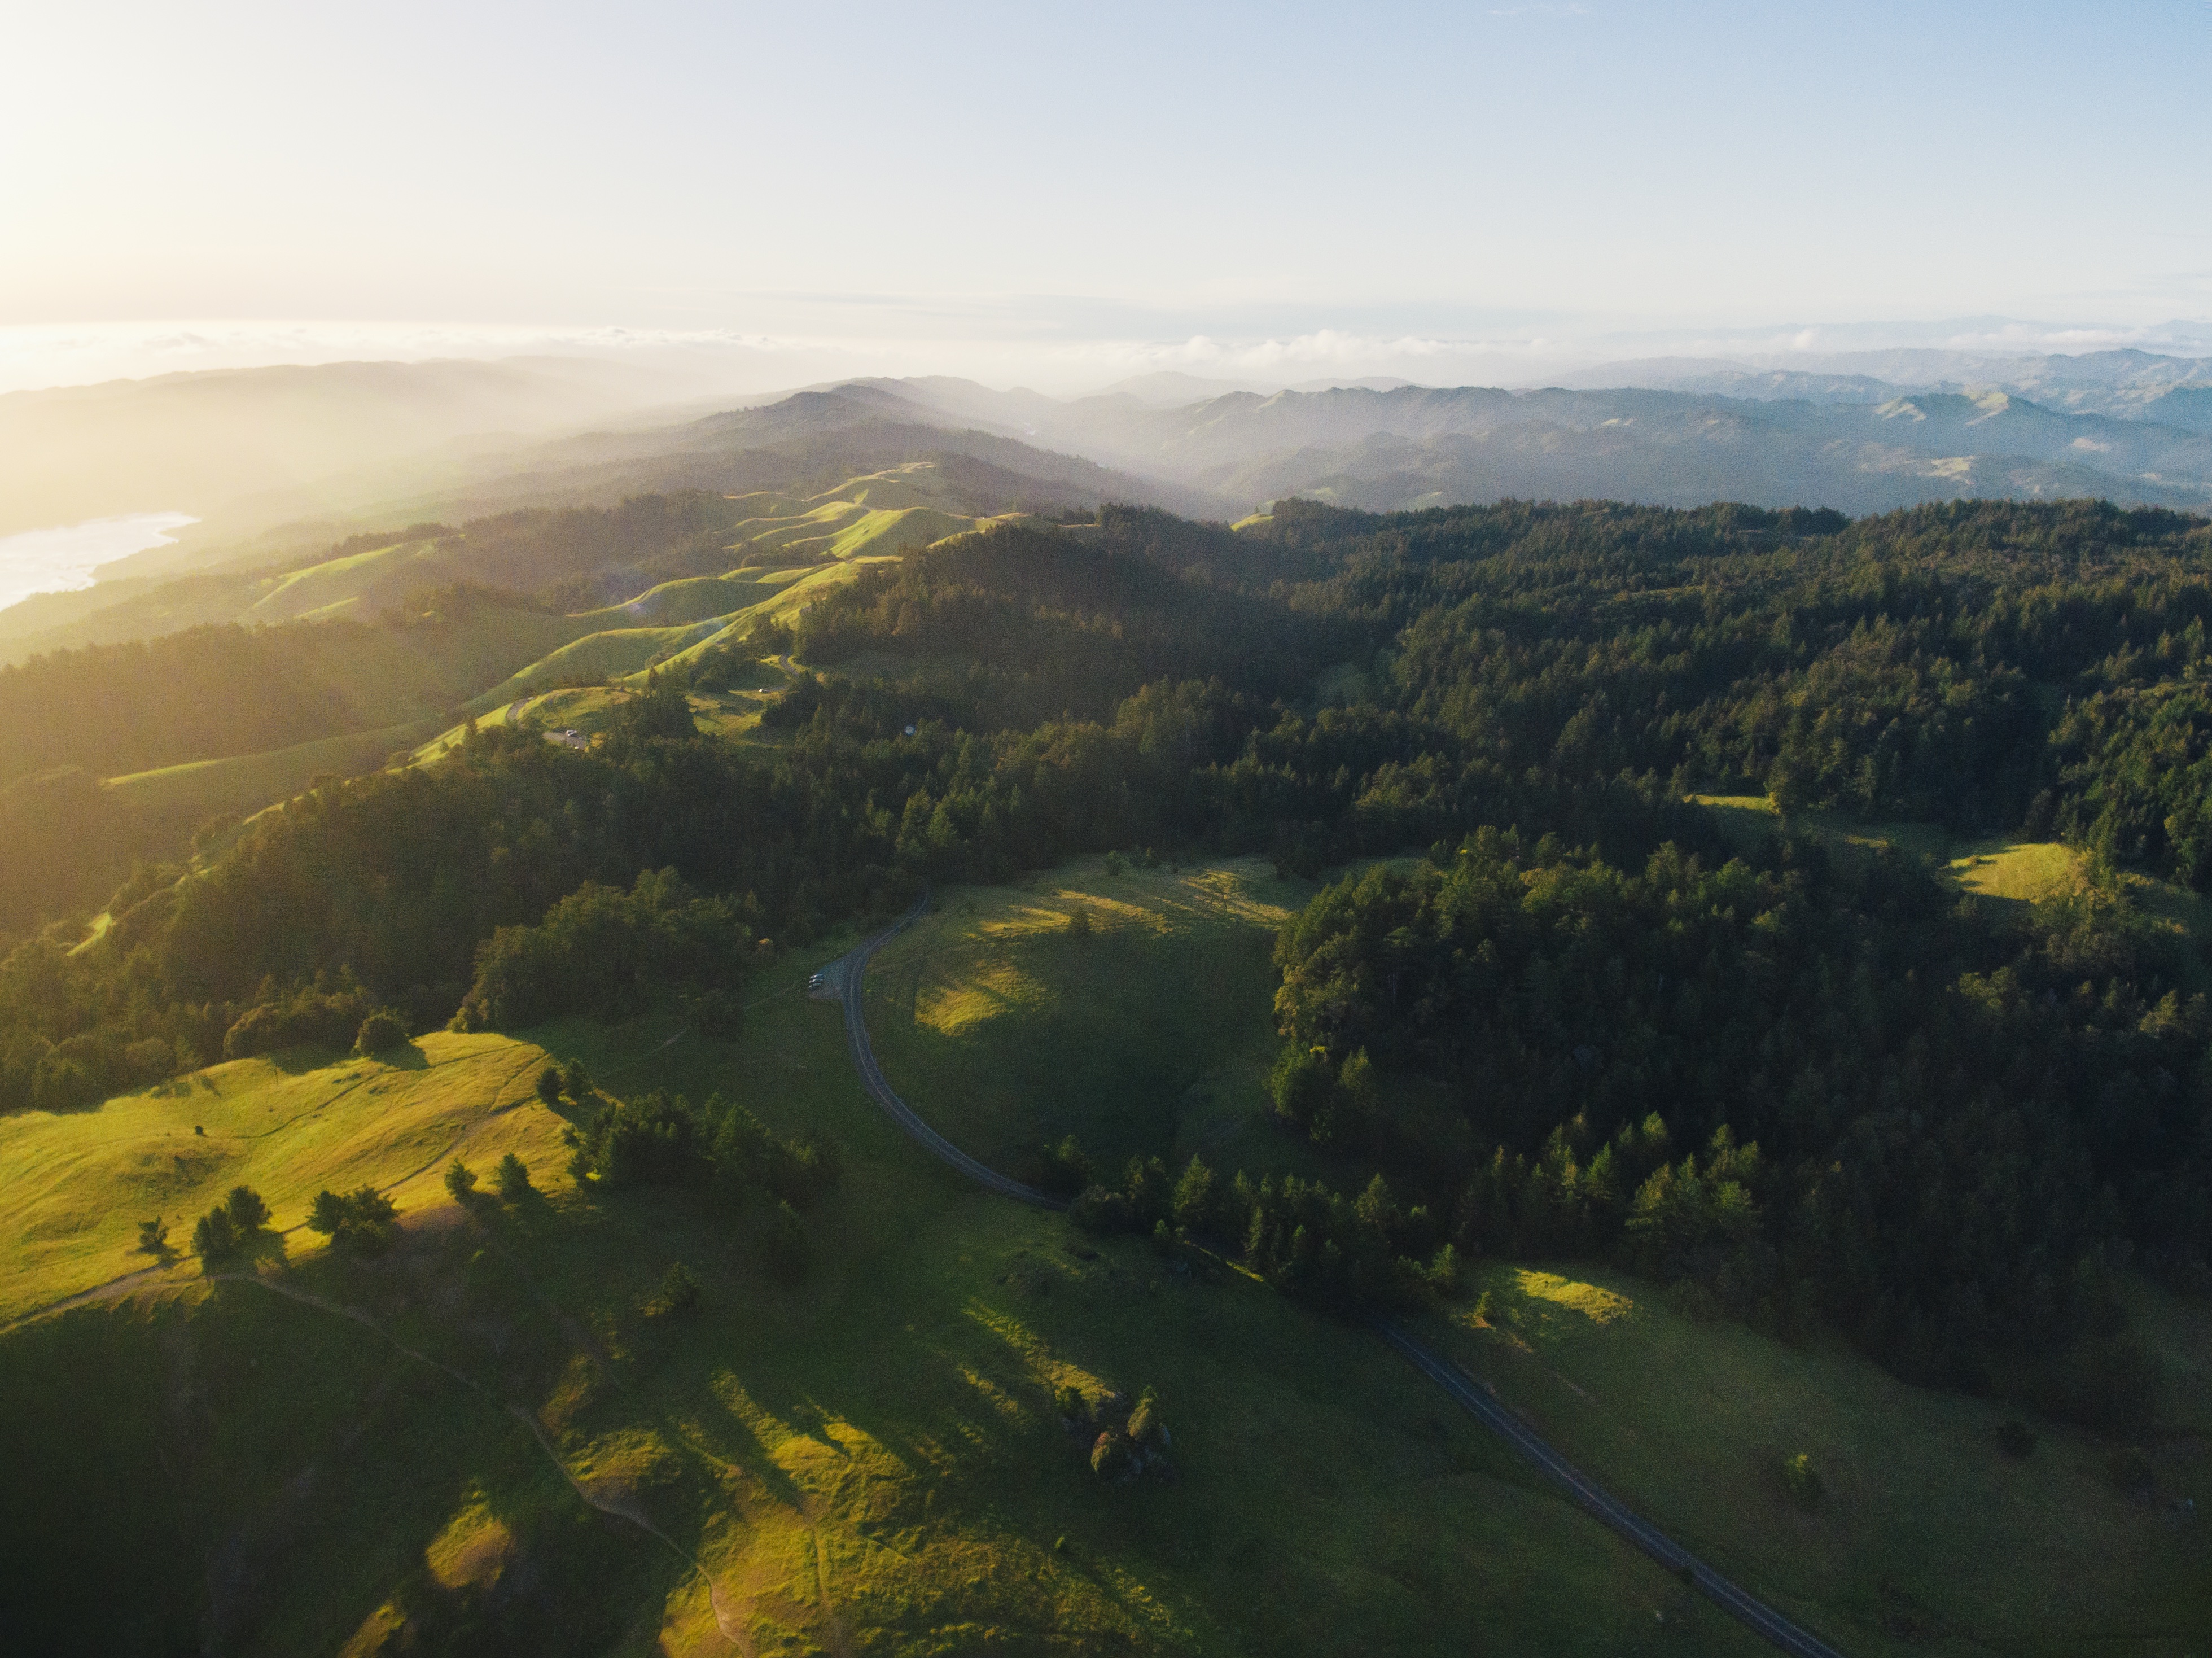
landscape, coast, nature, horizon, mountain, cloud, sun, sunrise, sunset, mist, sunlight, morning, hill, valley, mountain range, flight, terrain, ridge, plain, paragliding, plateau, habitat, rural area, aerial photography, geographical feature, atmospheric phenomenon, atmosphere of earth, mountainous landforms